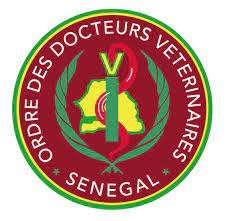
Nataal bii nag ci wàllum Senegaal lay wax. Moom nag am na ñaari biddéew ak ñetti rëdd yu nëtëx maanaam yu vert ak rëdd bu xonq ak bu mboqu añs.